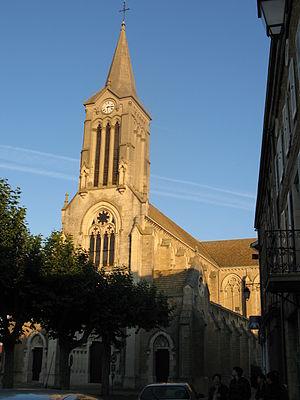
La Chapelle-de-Guinchay dans le département français Saône-et-Loire
La Chapelle-de-Guinchay est une commune française située dans le département de Saône-et-Loire en région Bourgogne-Franche-Comté.